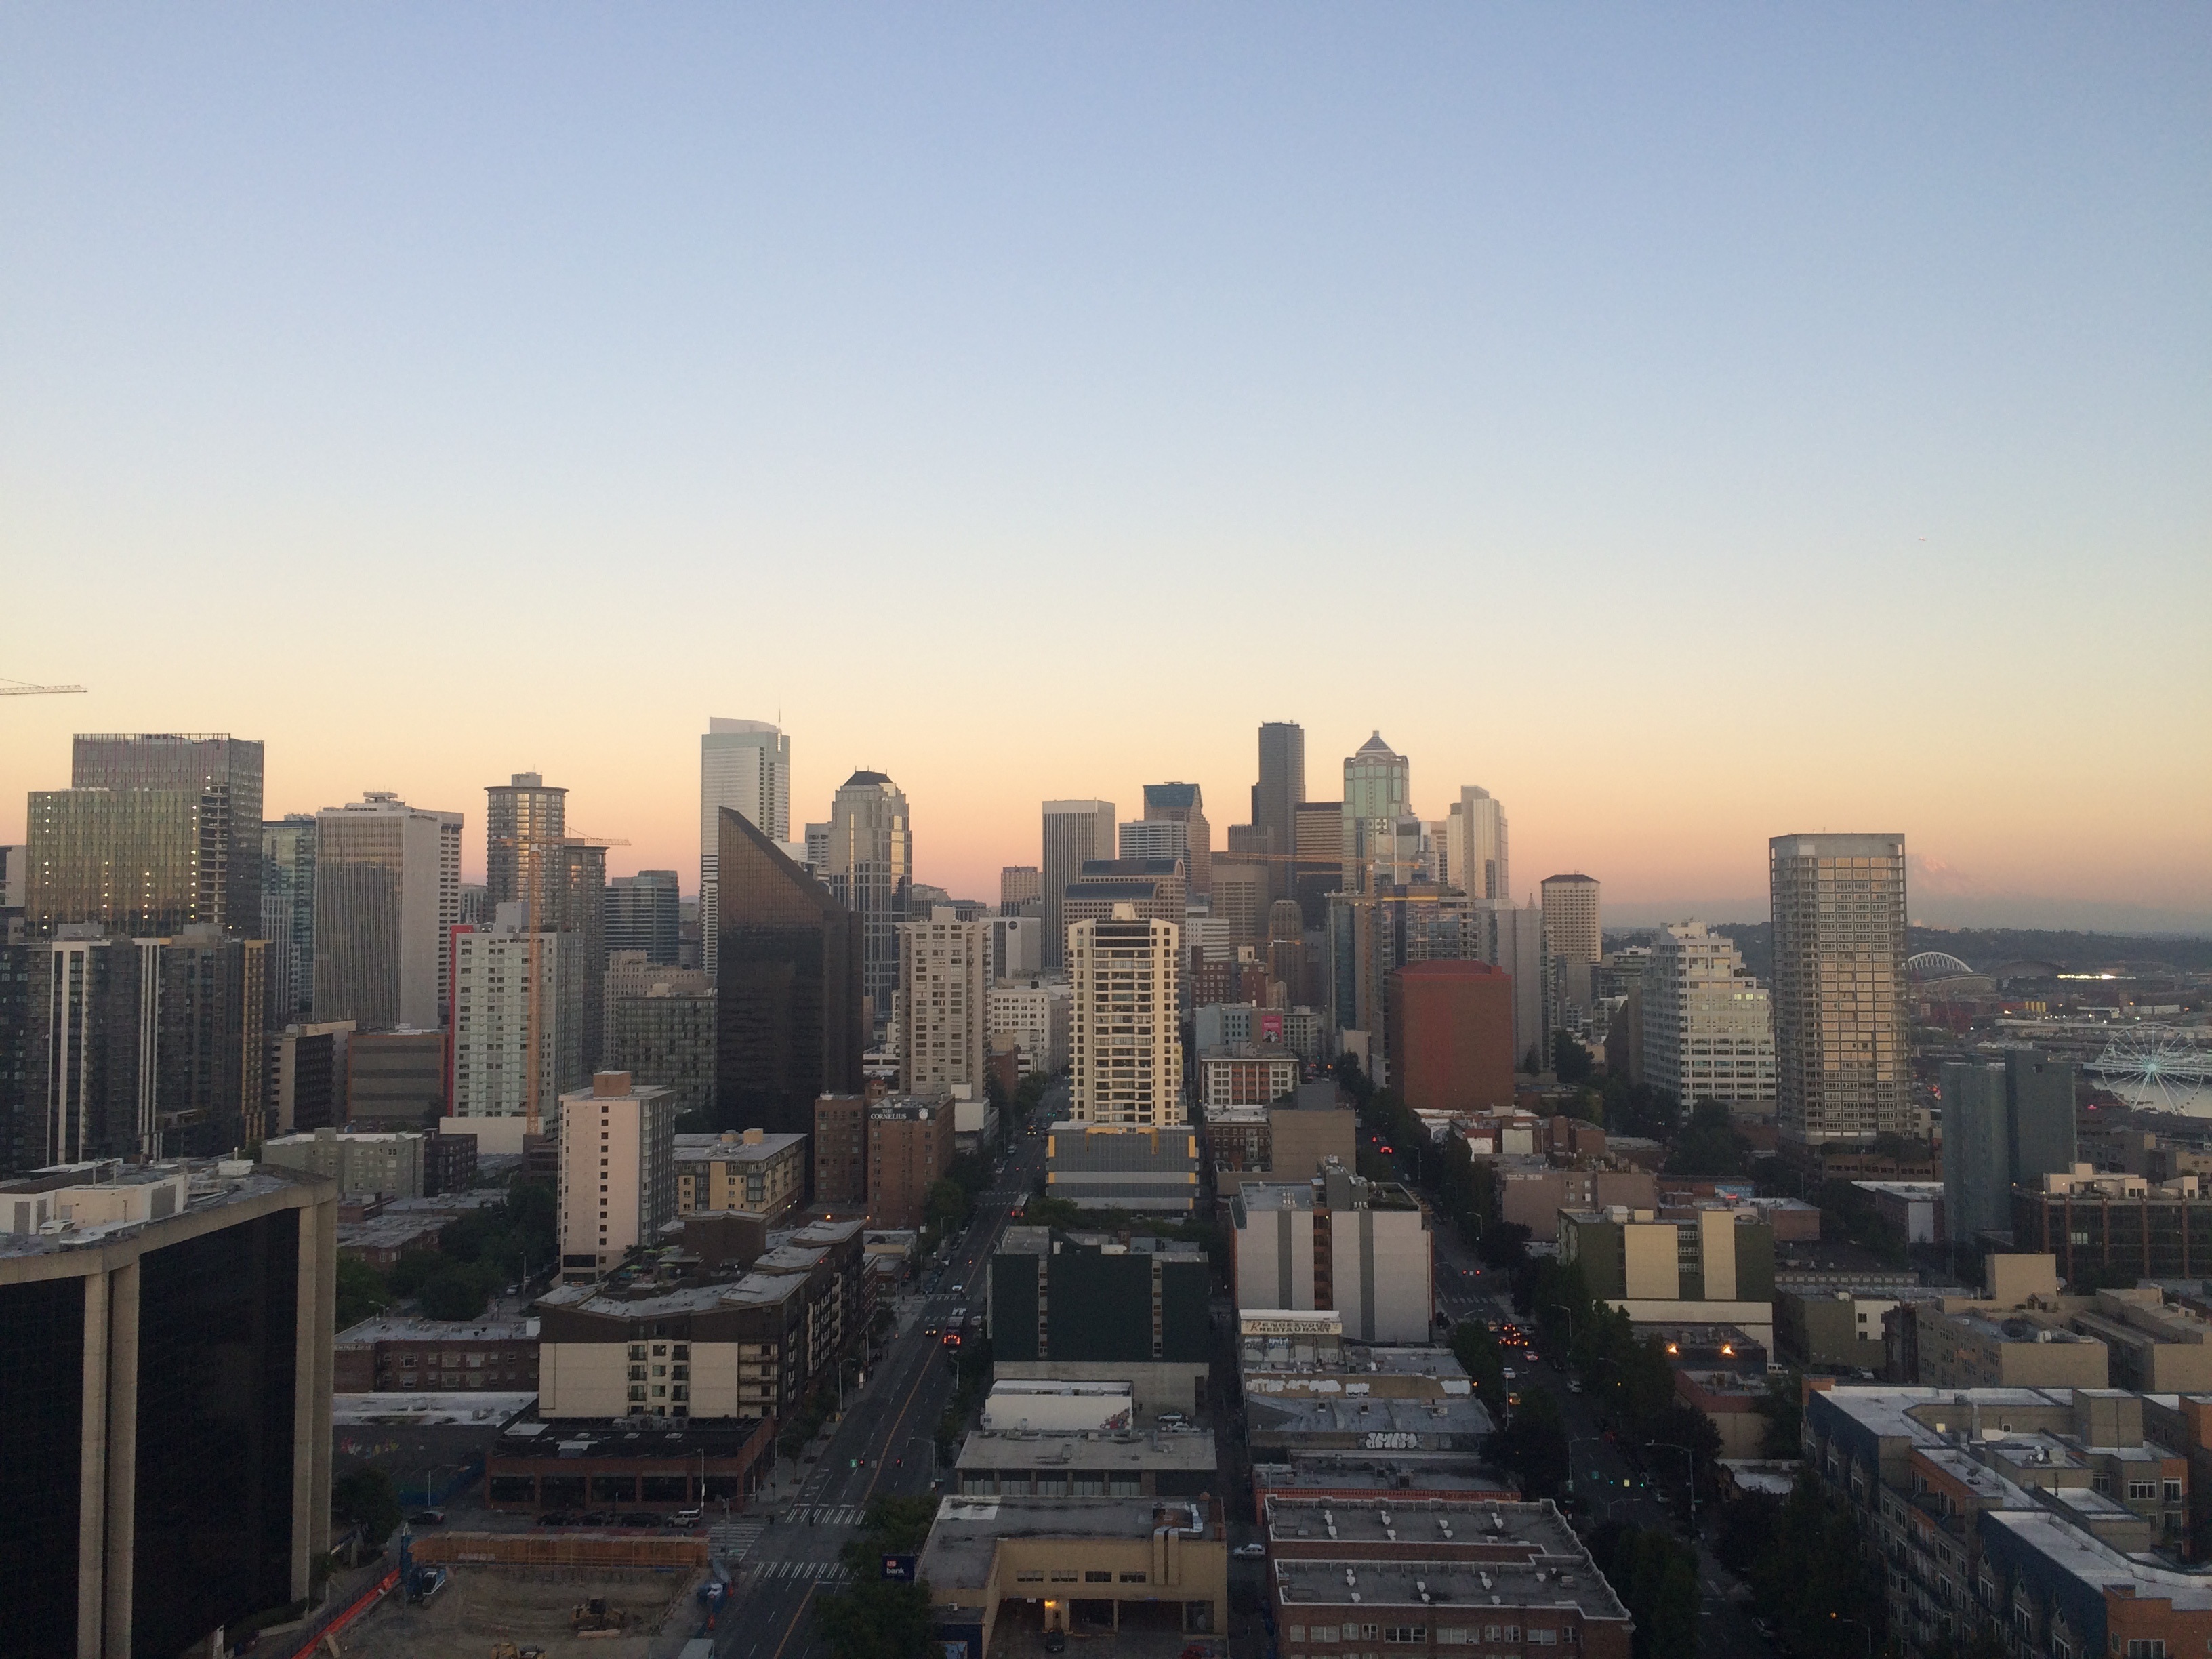
horizon, architecture, sky, sunset, skyline, morning, building, city, skyscraper, urban, cityscape, downtown, dusk, evening, tower, landmark, tower block, metropolis, neighbourhood, urban area, residential area, geographical feature, atmospheric phenomenon, human settlement, atmosphere of earth, metropolitan area